Charles Rochussen

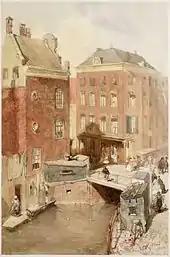
The Osjessluis in Amsterdam, a watercolor of Rochussen from 1855

Charles Rochussen (Kralingen, 1 August 1814 – Rotterdam 22 September 1894) was a Dutch illustrator and printmaker.